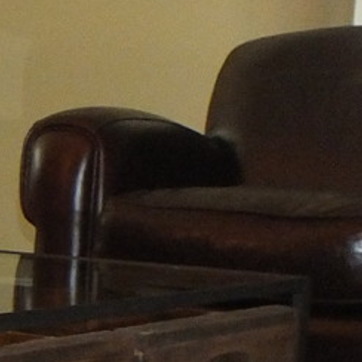
Material: leather